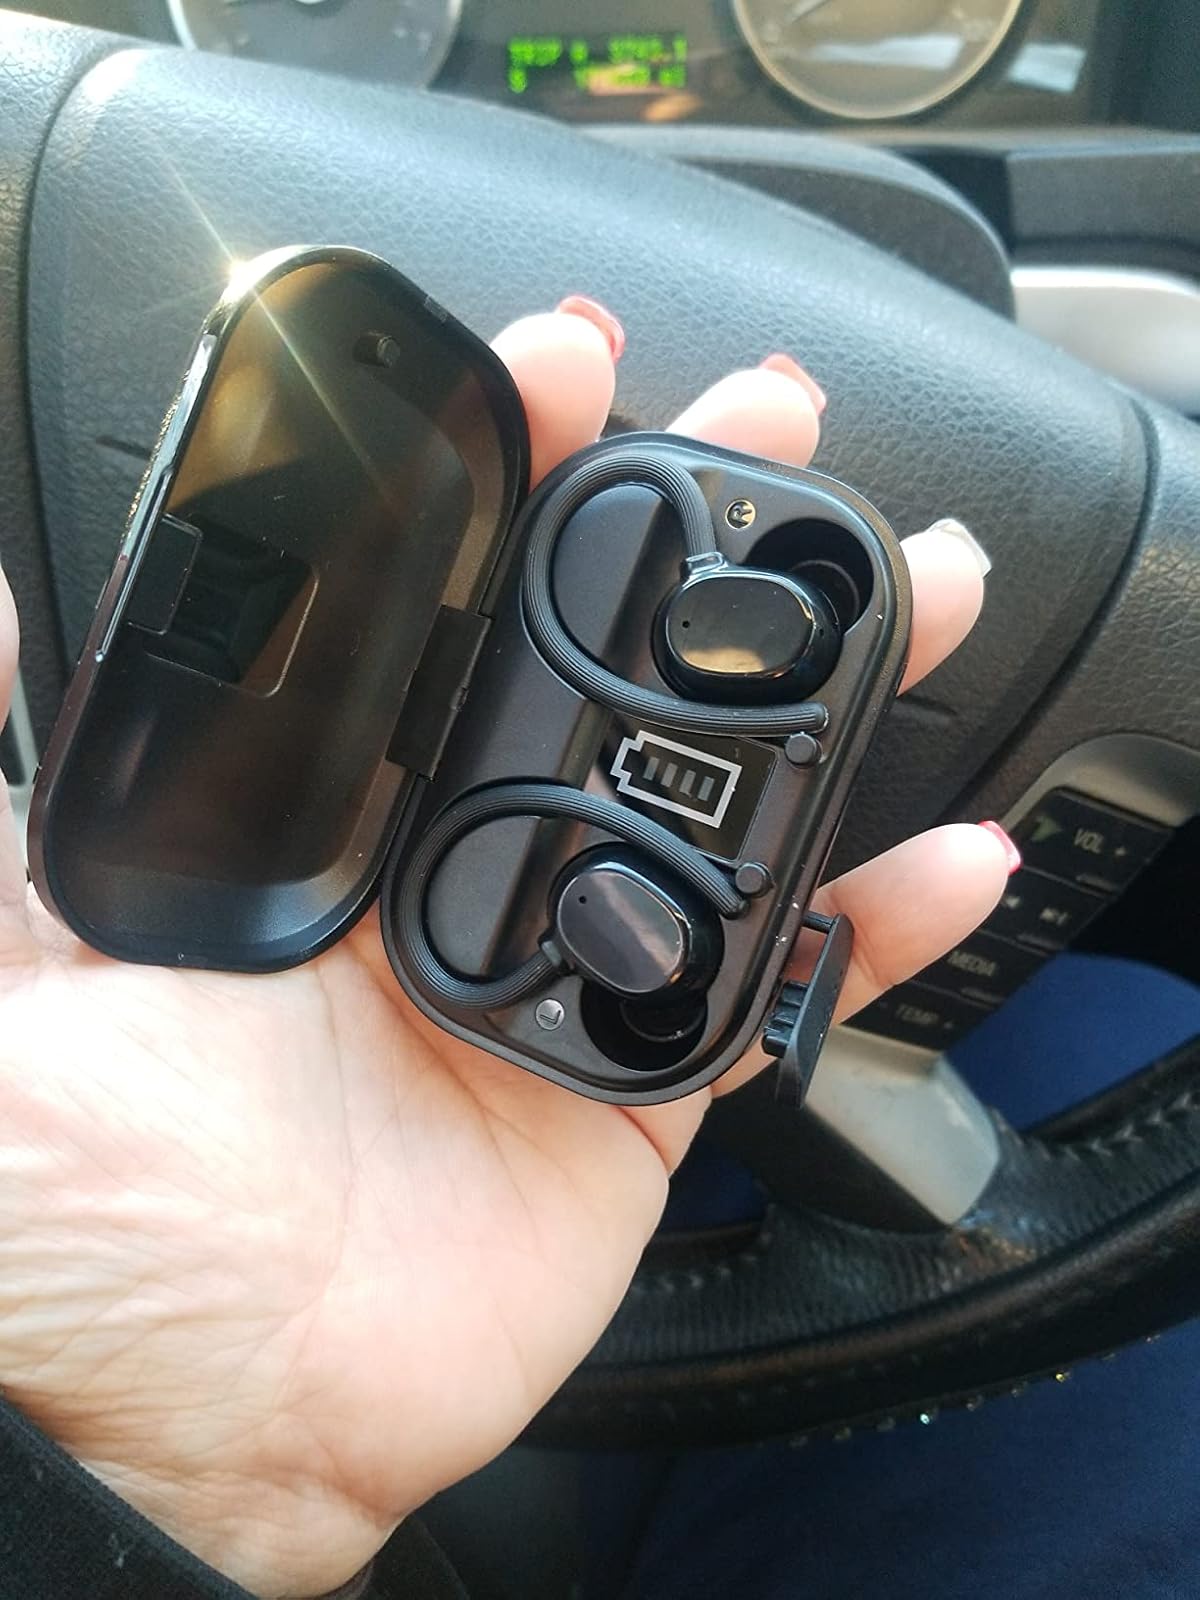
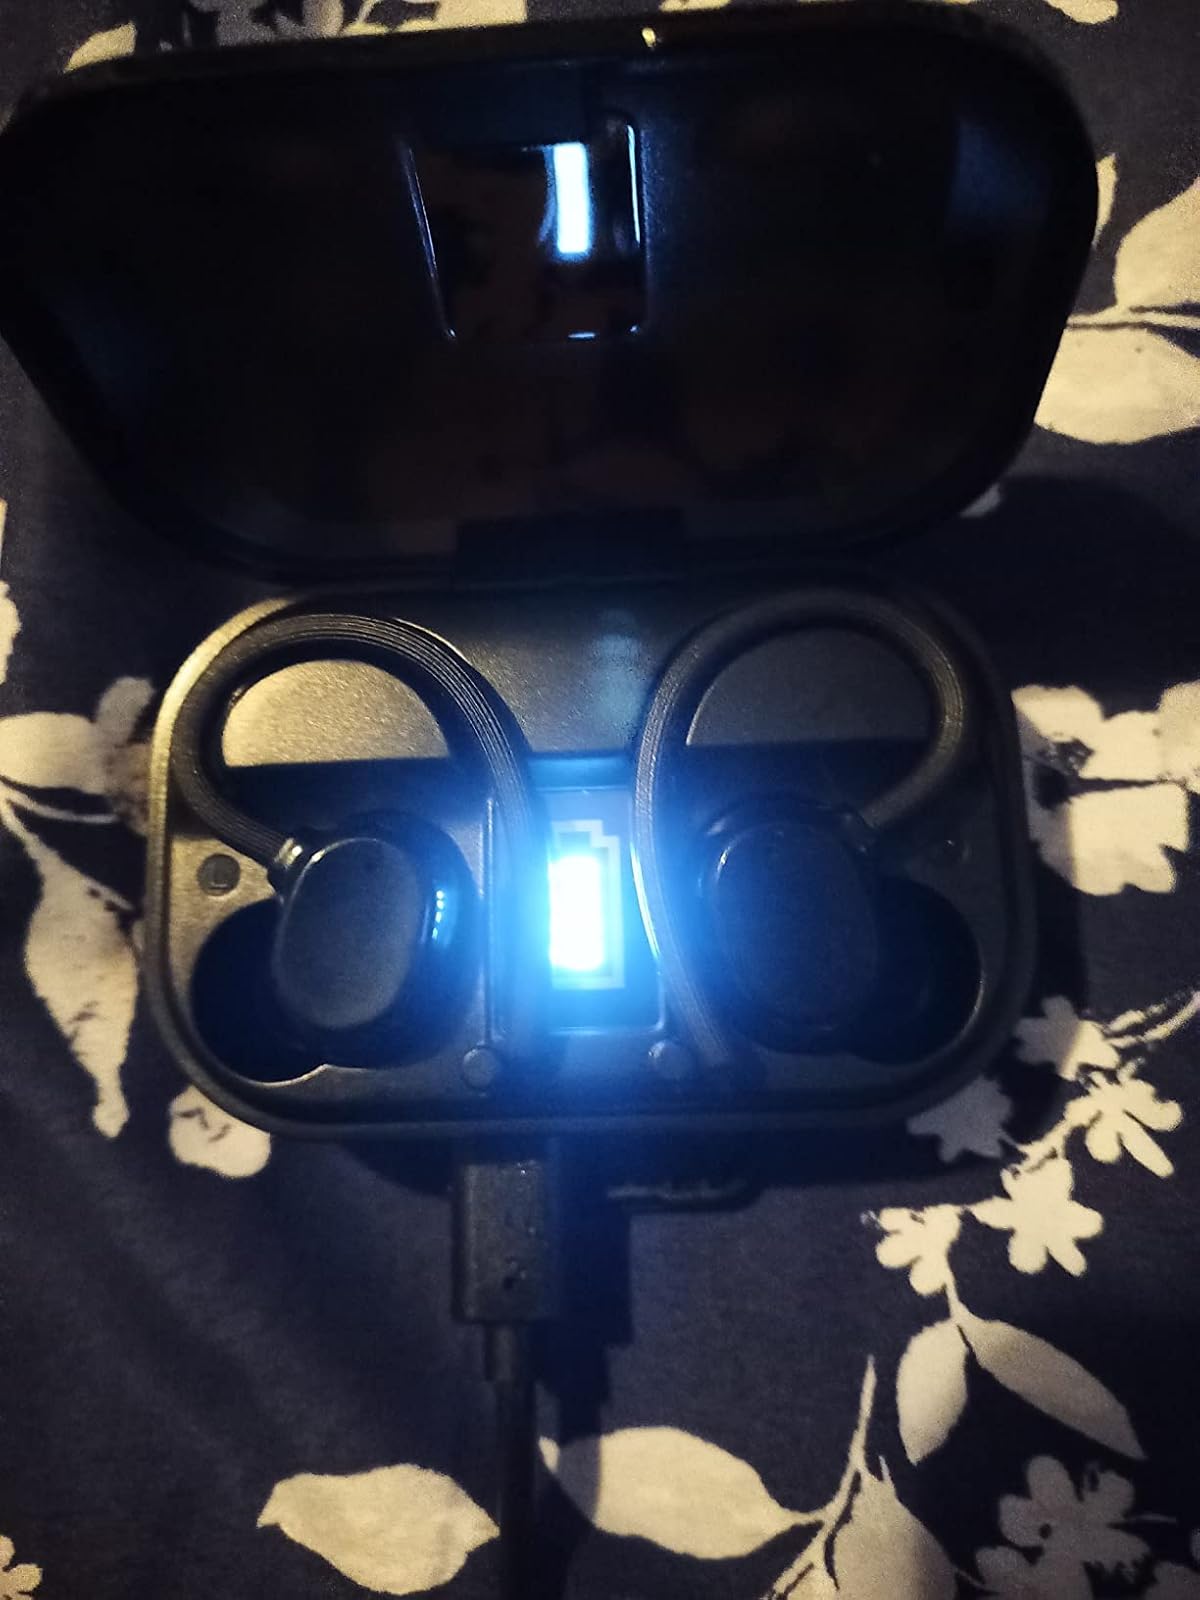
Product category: earbuds
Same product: yes